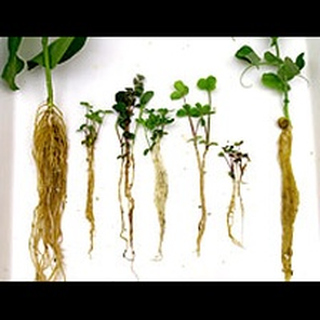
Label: wheat_common_root_rot